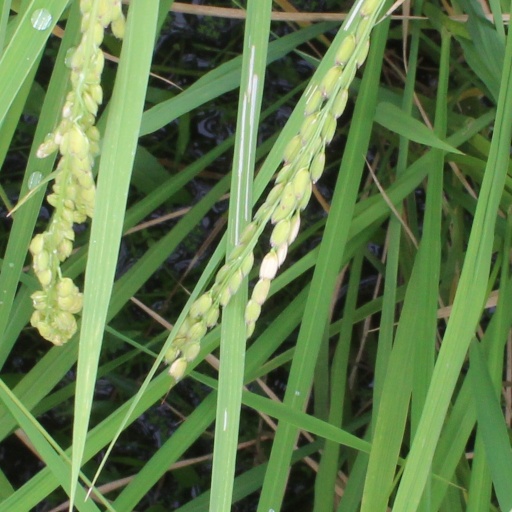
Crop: rice